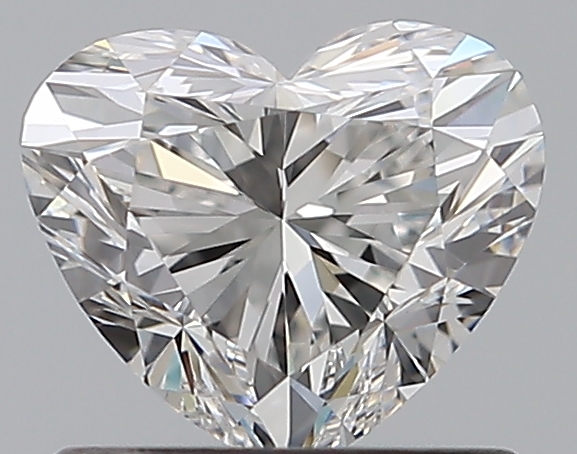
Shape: heart
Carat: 0.8
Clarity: VVS1
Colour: E
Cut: EX
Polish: EX
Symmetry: EX
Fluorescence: ST
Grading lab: GIA
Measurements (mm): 5.43 x 6.35 x 3.83